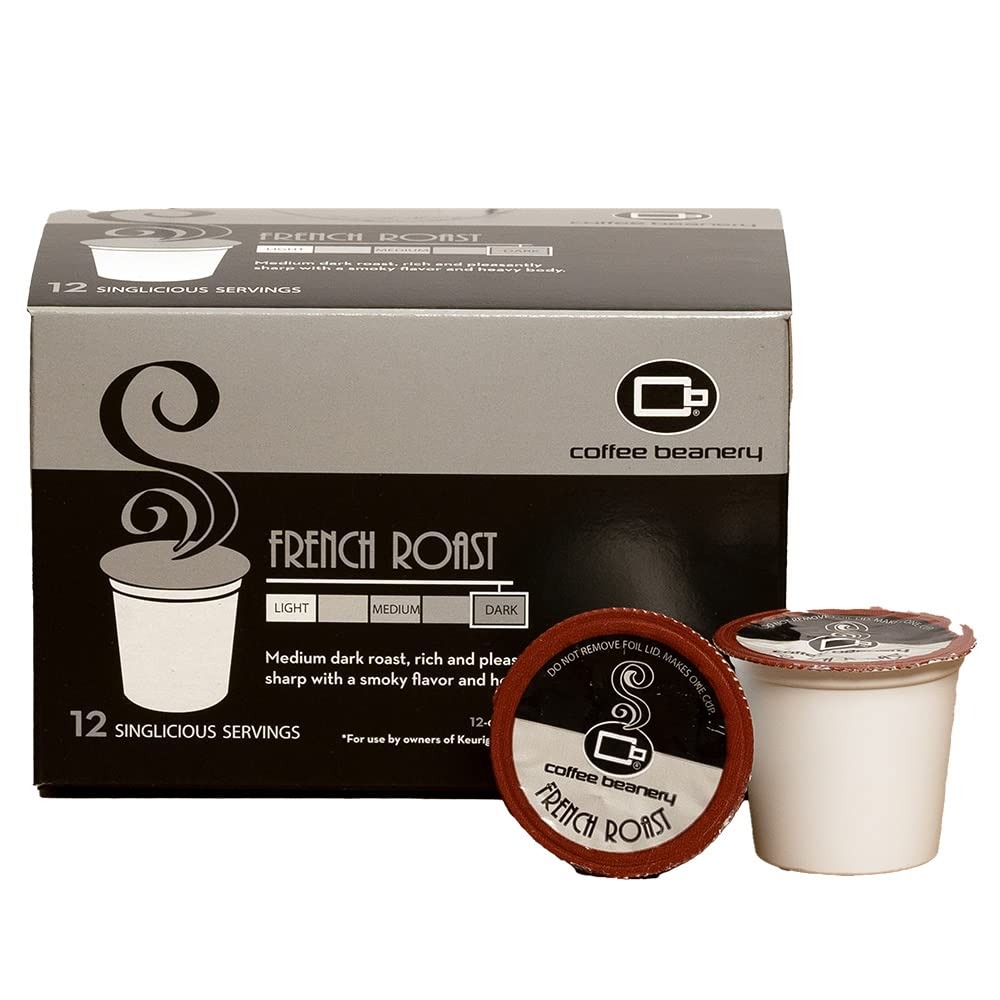
Item Name: French Roast Single Serve Coffee Pods | 12ct | 100% Specialty Arabica Coffee
Bullet Point 1: French Roast is a dark roast coffee that features smoky flavors with charcoal notes, a heavy body, light acidity, and a lingering aftertaste. Our roast masters take this coffee blend to the limit of its roasting potential while preserving the original coffee taste characteristics. This blend has a sweet, mellow flavor, a light body, soft, low acidity, and a clean aftertaste.
Bullet Point 2: The perfect bean originating in South and Central America creates one of our darkest roasts. If you like a bold coffee to start your day, this is your perfect cup.
Bullet Point 3: To achieve optimal flavor our single serve pods should be brewed on the 6oz setting.
Bullet Point 4: The Coffee Beanery has the highest standards in the industry when it comes to providing the finest specialty coffees in the world. We believe the real artistry in producing the perfect bean is in the right roast for each variety.
Bullet Point 5: Established in 1976, Coffee Beanery is a family owned business. Coffee is more than coffee to us…it is our passion. It is a difference you can taste.
Product Description: French Roast is a dark roast coffee that features smoky flavors with charcoal notes, a heavy body, light acidity, and a lingering aftertaste. Our roast masters take this coffee blend to the limit of its roasting potential while preserving the original coffee taste characteristics. This blend has a sweet, mellow flavor, a light body, soft, low acidity, and a clean aftertaste. The perfect bean originating in South and Central America creates one of our darkest roasts. If you like a bold coffee to start your day, this is your perfect cup. Our Single Serve Pods work great in all K-Cup machines. To achieve optimal flavor our single serve pods should be brewed on the 6oz setting. When finished, the single serve pods are hot and may drip. help avoid dripping by tilting the single serve pod during removal from the coffee maker. do not remove the foil seal as the pod will not work properly and could result in hot water burns. store the single serve pods at room temperature.
Value: 12.0
Unit: Count

Price: 12.45